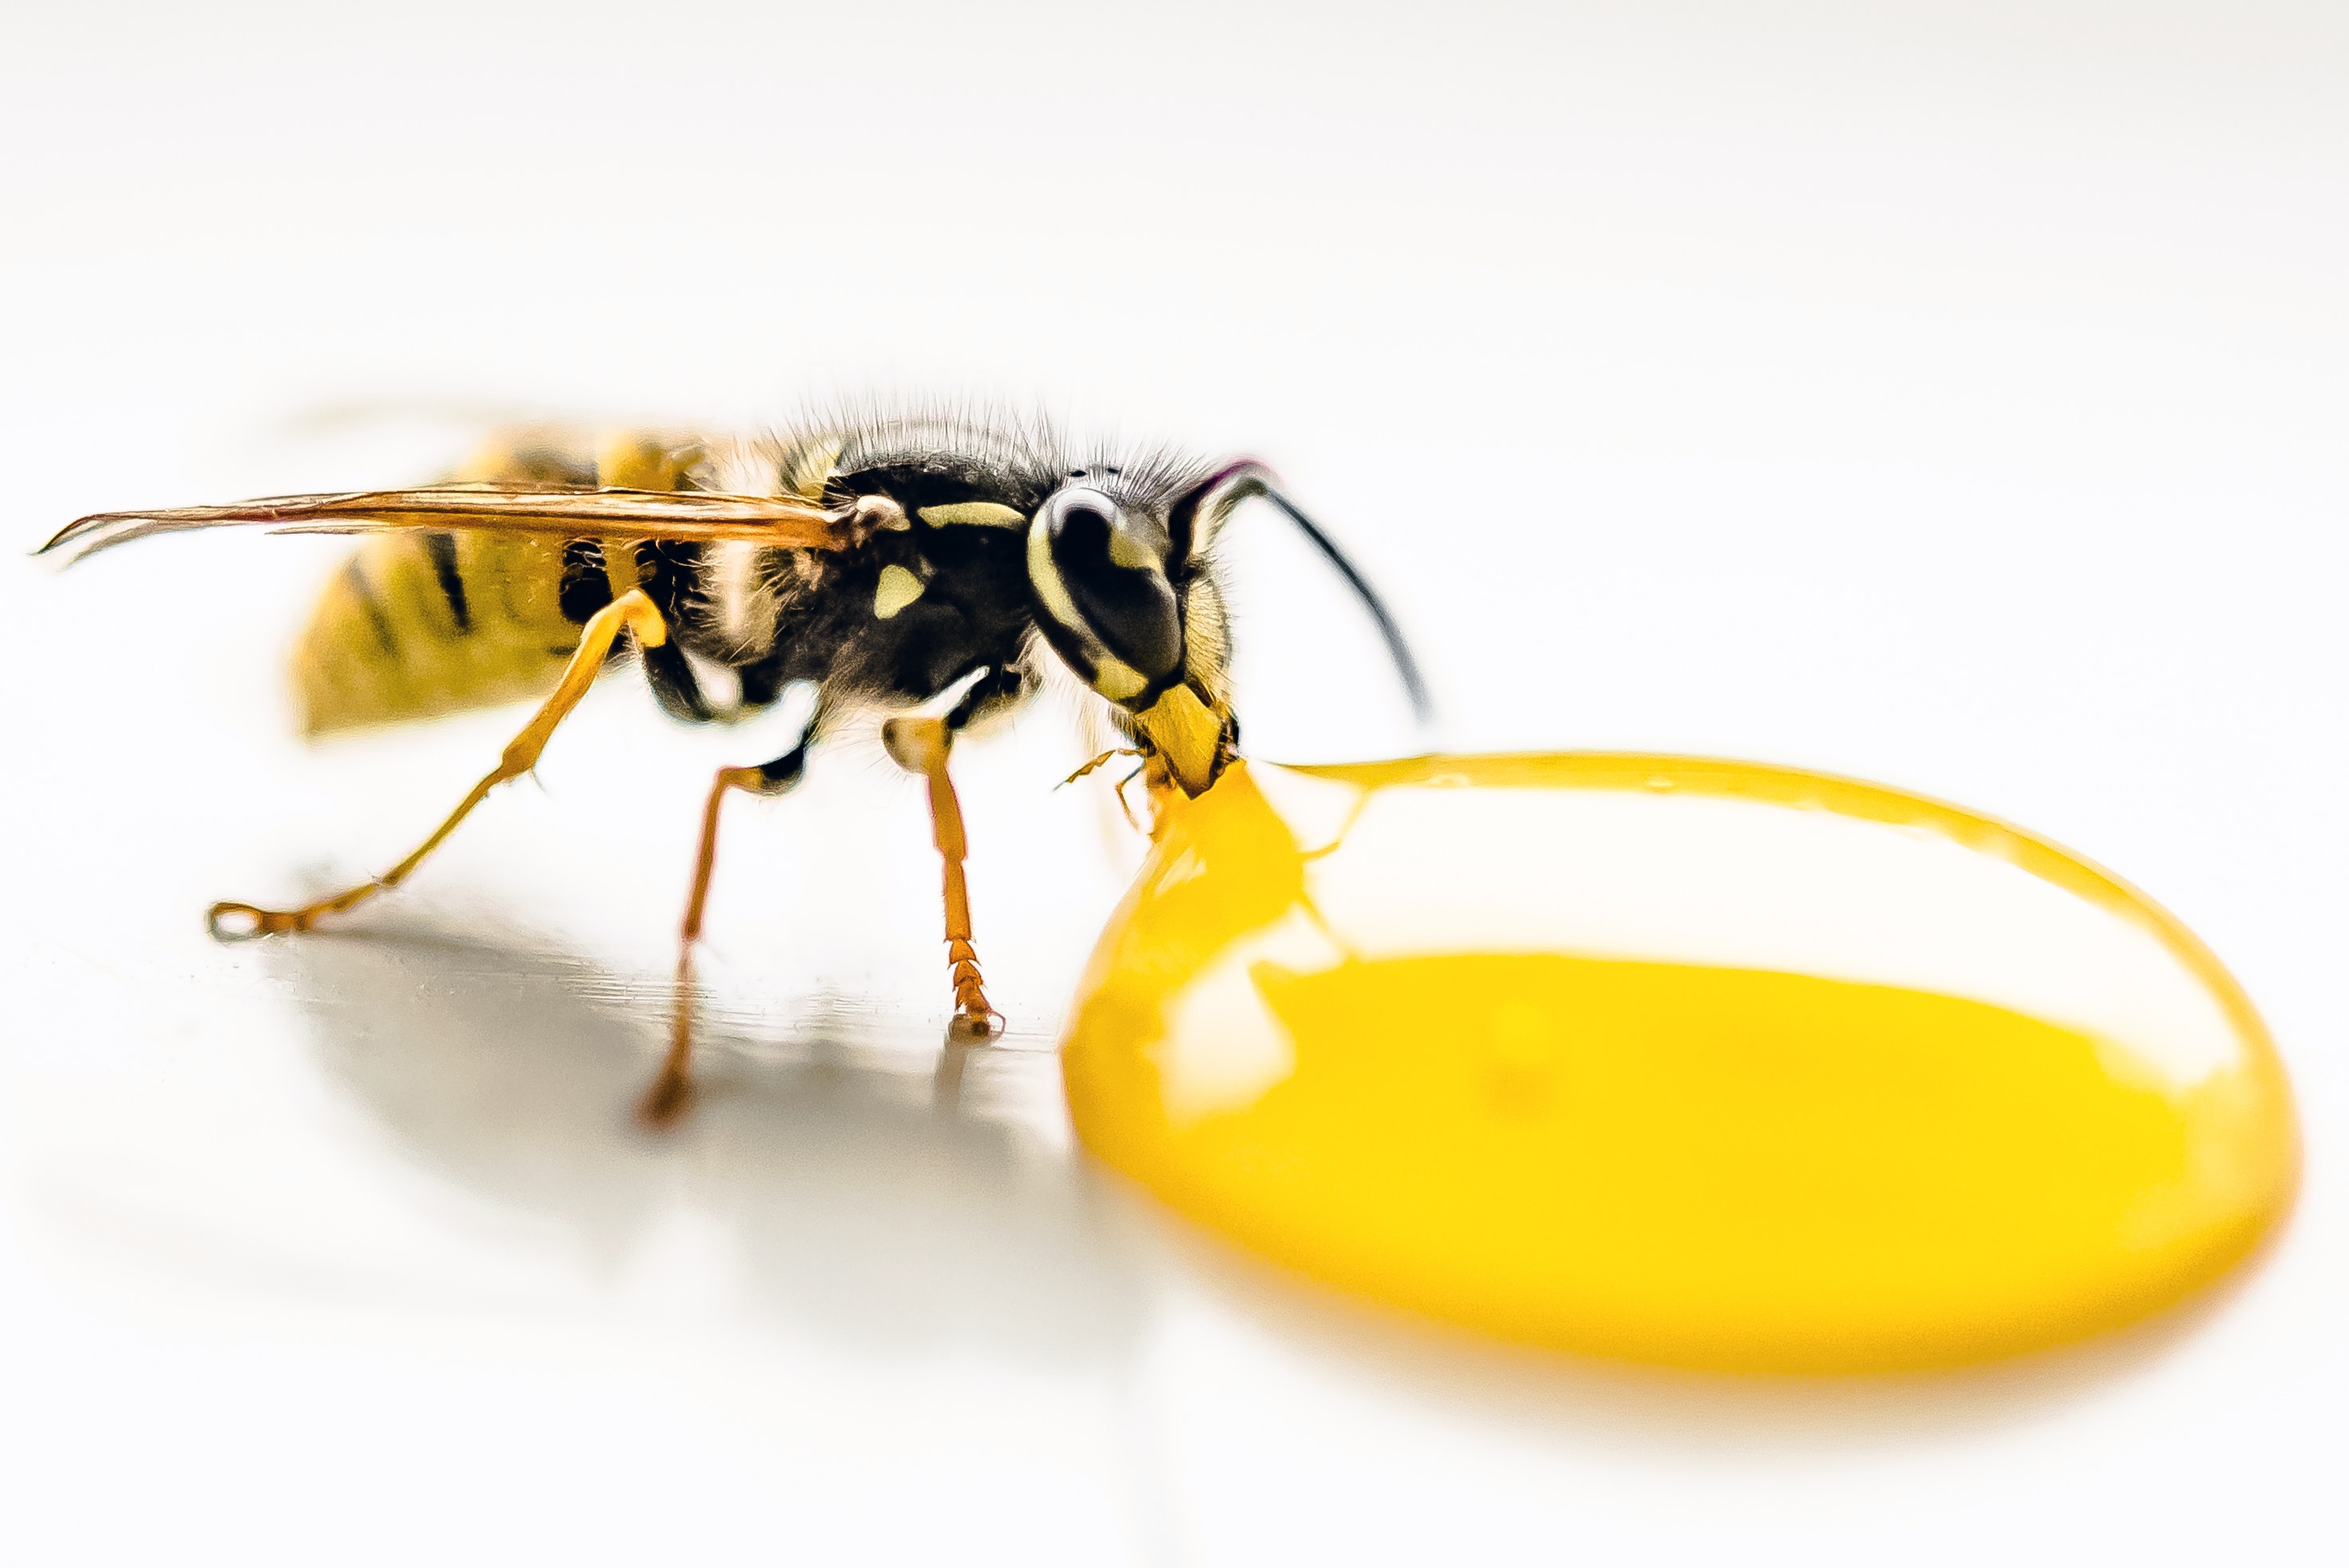
insect, Eumenidae, pest, honeybee, membrane winged insect, invertebrate, wasp, bee, hornet, yellow, ant, macro photography, arthropod, Carpenter ant, close up, hoverfly, pollinator, photography, Megachilidae, honey, fly